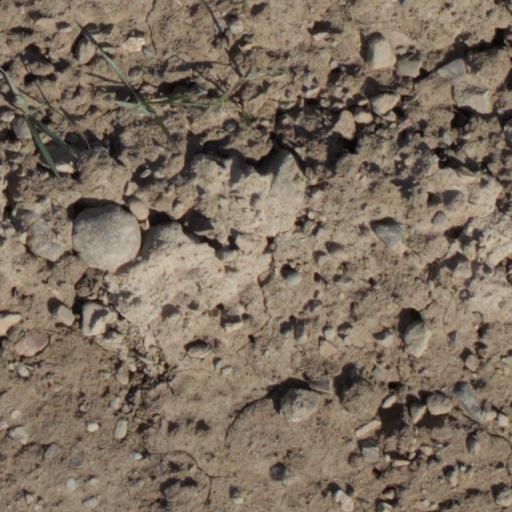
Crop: wheat